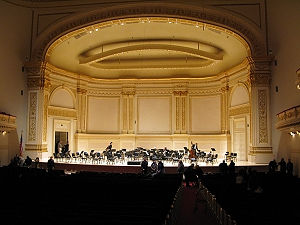
Carnegie Hall / Galleri
Carnegie Hall er et koncerthus i New York City beliggende på 57. street / 7. avenue i Midtown på Manhattan. Bygningen blev for en stor del betalt af industrimagnaten og filantropen Andrew Carnegie og åbnede i 1891. Carnegie Hall regnes som en af de mest betydningsfulde musikscener for både klassisk og populærmusik i USA, og det er forbundet med stor prestige at optræde i Carnegie Hall. Carnegie Hall er et arkitektonisk vartegn i New York og er kendt verden over for sin gode akustik. I Carnegie Halls største sal "Isaac Stern" er der 2804 siddepladser.